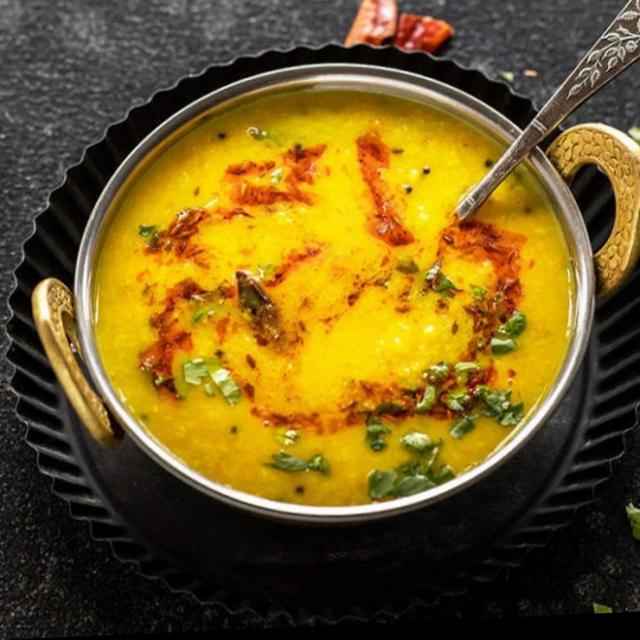
Dish: dal_makhani